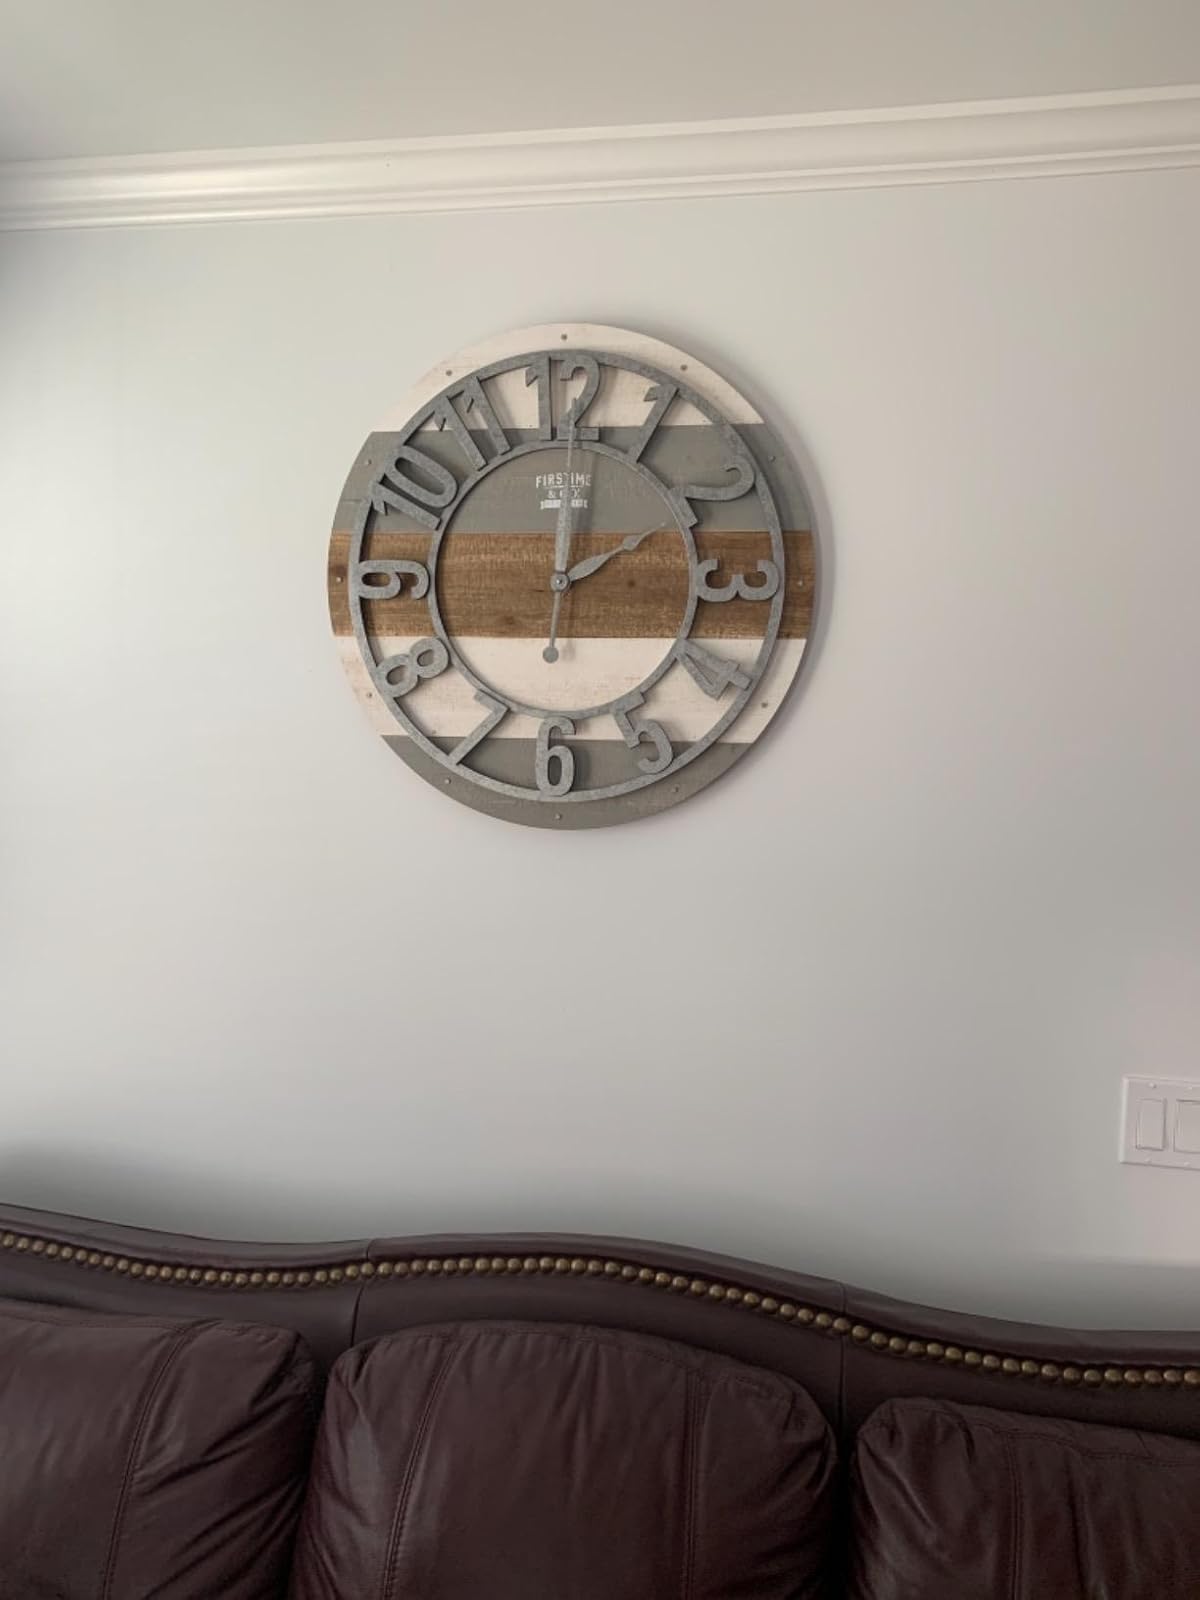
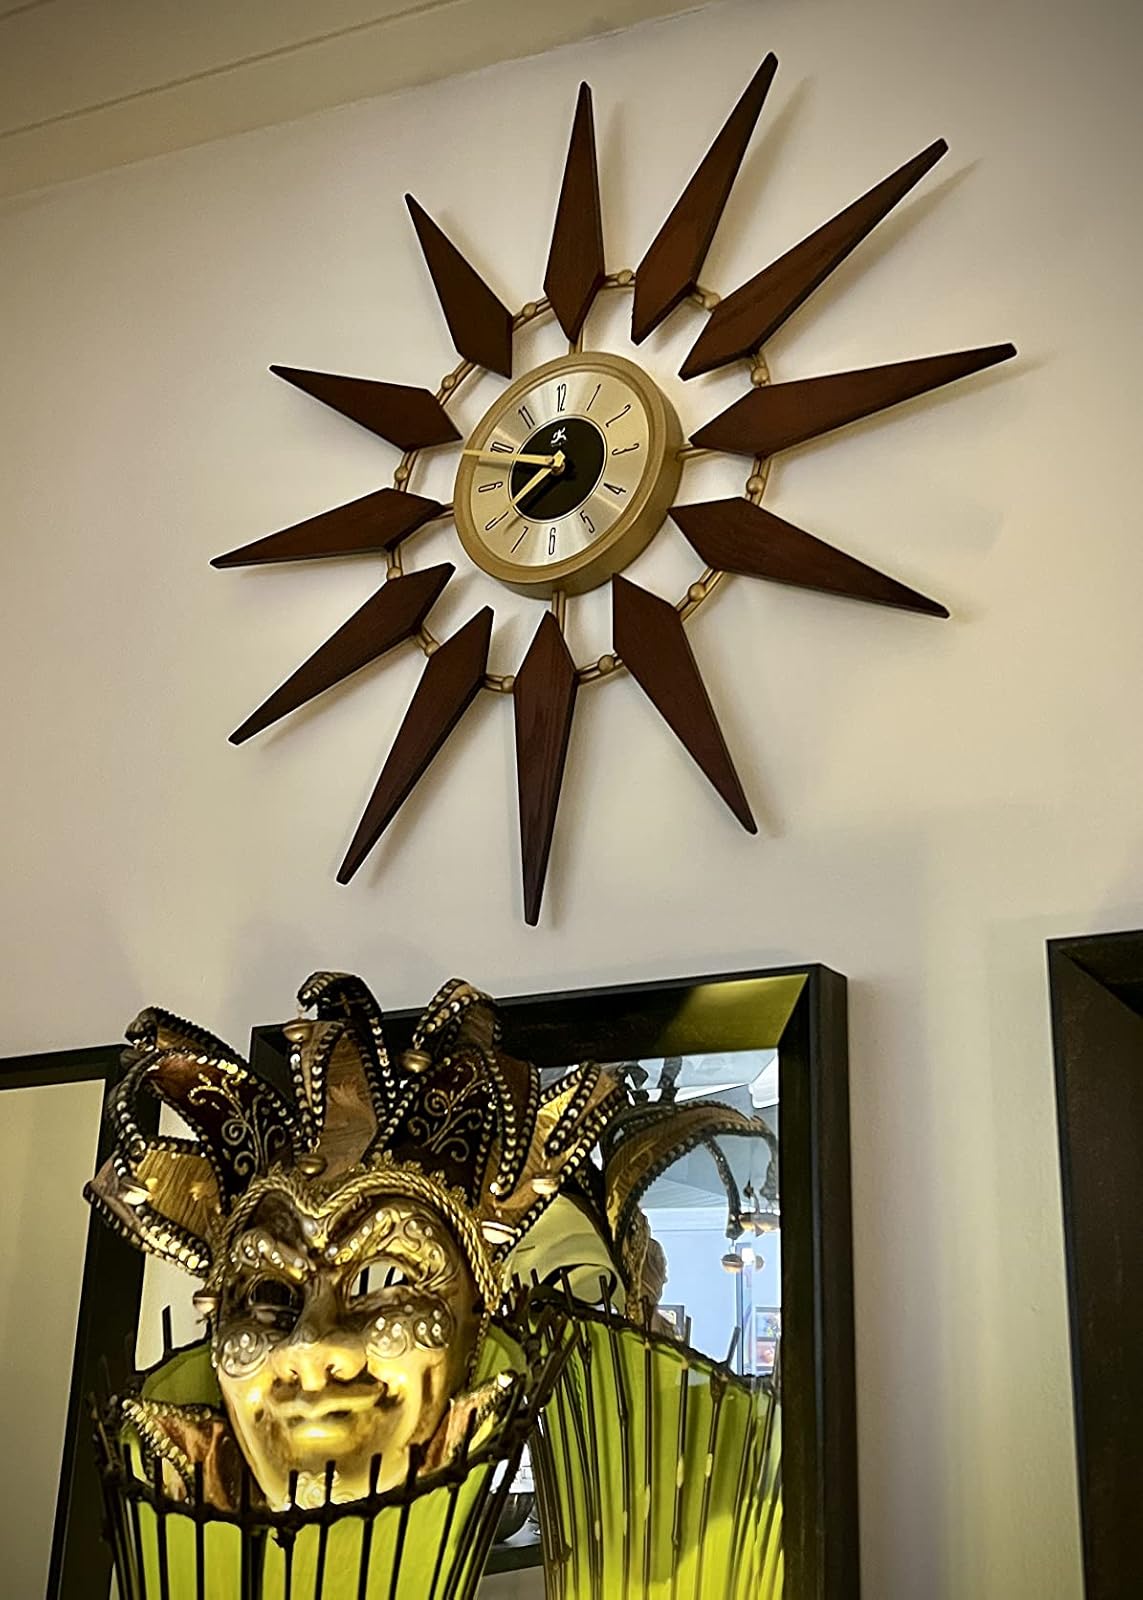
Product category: clock
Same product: no